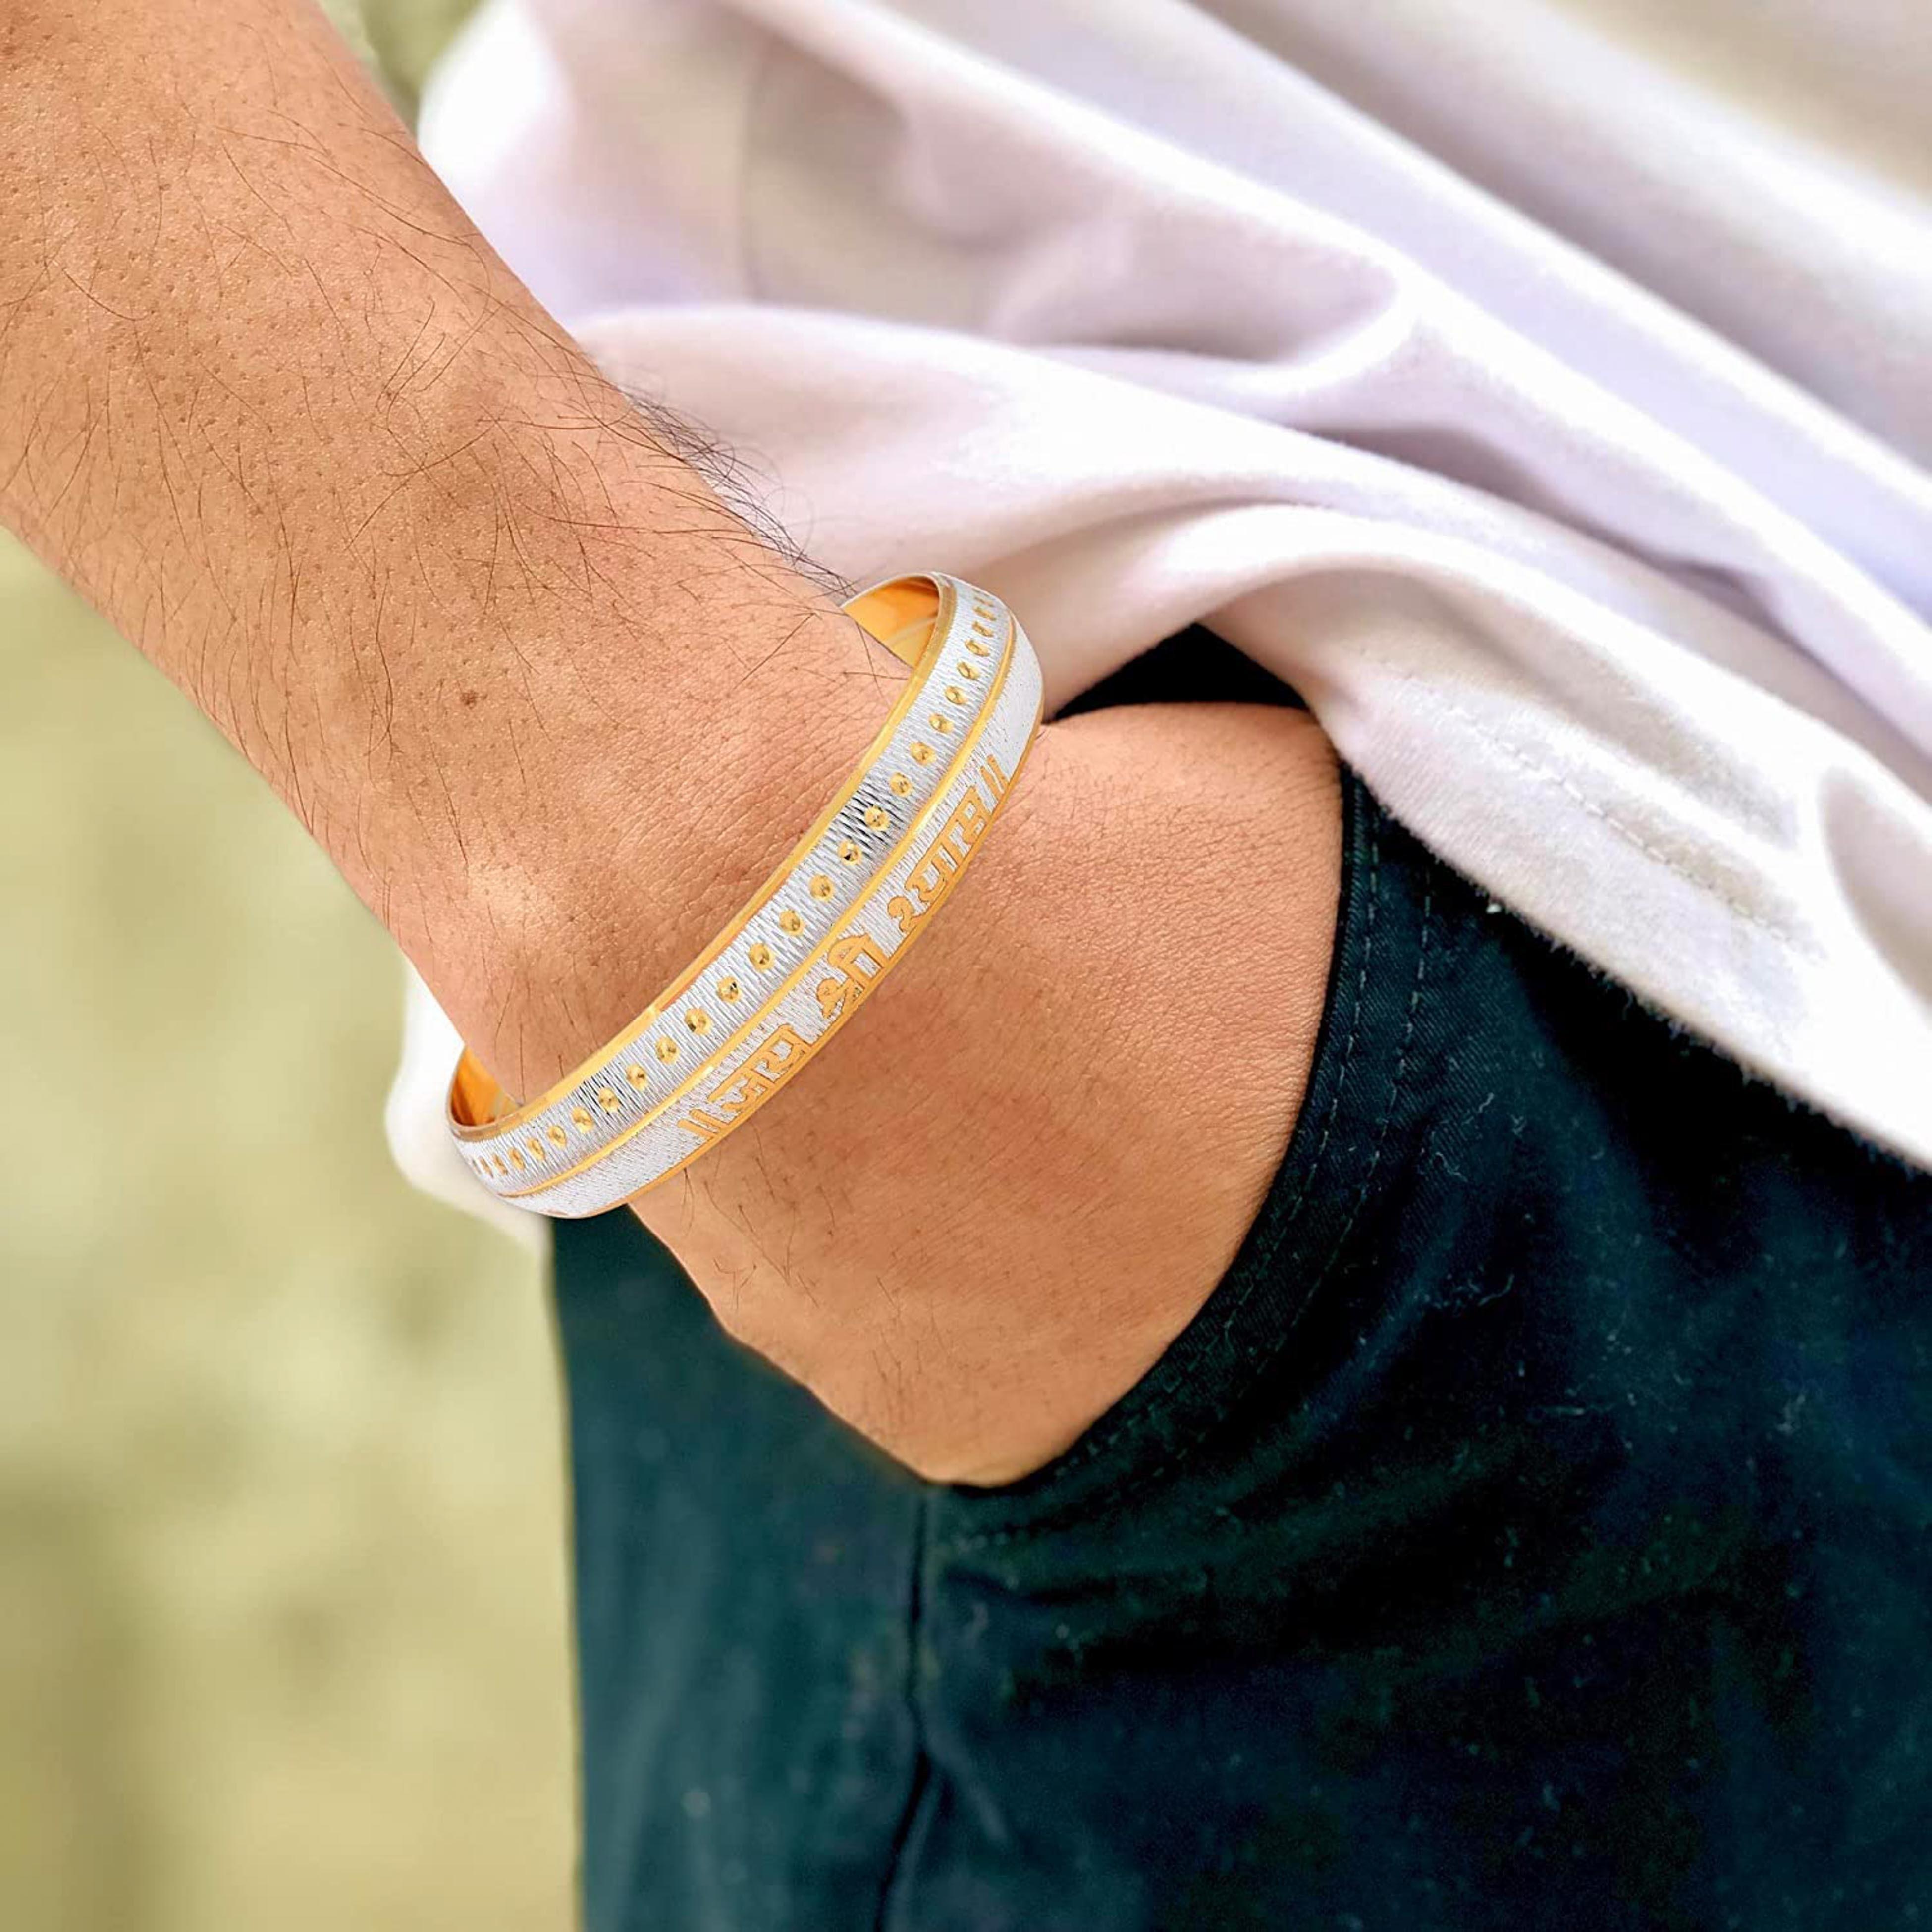
ZUMRUT MAKING YOU A STYLE SENSATION Gold & Silver Two Tone Finish Laser Engraving Jai Shree Shyam ?? ???? ????? Kada Bangle Jewellery For Men and Women (1pcs) (2.16)
Type: Necklaces & Pendants
Brand: ZUMRUT MAKING YOU A STYLE SENSATION
Price: Rs. 699
 Lord Khatu Shyam Teen Baan, Lord Khatushyam Three Arrow, incarnation of Krishna known as Symbol of Blessing, Good Health and Wealth. It will protect you from Negative Energy.
Features: Available In Sizes: 2.10, 2.12 , 2.14 And 2.16. Please Mention Your Wrist Size While Getting It.,Gold Plated Brass Engraving Jai Shree Shyam जय श्री श्याम Kada Bangle Jewellery For Children Kids,To Check Size, Use A Measuring Scale, Measure From The Middle Of Your First Knuckle, To The Middle Of Your Fourth Knuckle. That Measurement Will Give You Your Correct Kada(Kara) Size Check The Illustration .,Skin Friendly - Nickel Free And Lead Free As Per International Standards. Anti-Allergic And Safe For Skin.,Made In India : All Our Products Are Manufactured In India And Are Exclusively Crafted To Adorn Your Persona. Skin Friendly: All Our Products Are Lead & Nickel Free To Ensure Safety And Comfort; Even For Sensitive Skin.